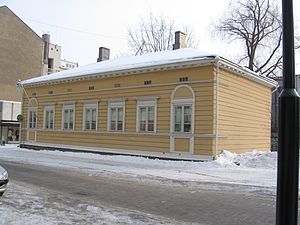
Jean Sibelius / Liv og virke
Sibelius' barndomshjem i Tavastehus på et billede fra 2006.
Johan Julius Christian Sibelius var en finsk komponist og violinist. Han er Finlands nationalkomponist og er en af de mest anerkendte internationale komponister fra tiden omkring 1900, og han hører sammen med Carl Nielsen, Edvard Grieg og Bedřich Smetana til nationalromantiske komponister. Sibelius blev født i Finland, da landet var under russisk herredømme. Hans musik har spillet en vigtig rolle i dannelsen af en national finsk identitet. Finlands store musikkonservatorium, Sibelius-akademiet, et af de største i Europa, blev i 1939 opkaldt efter ham.